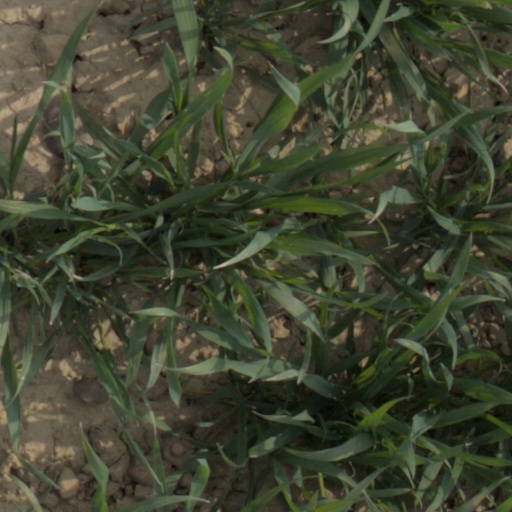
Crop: wheat